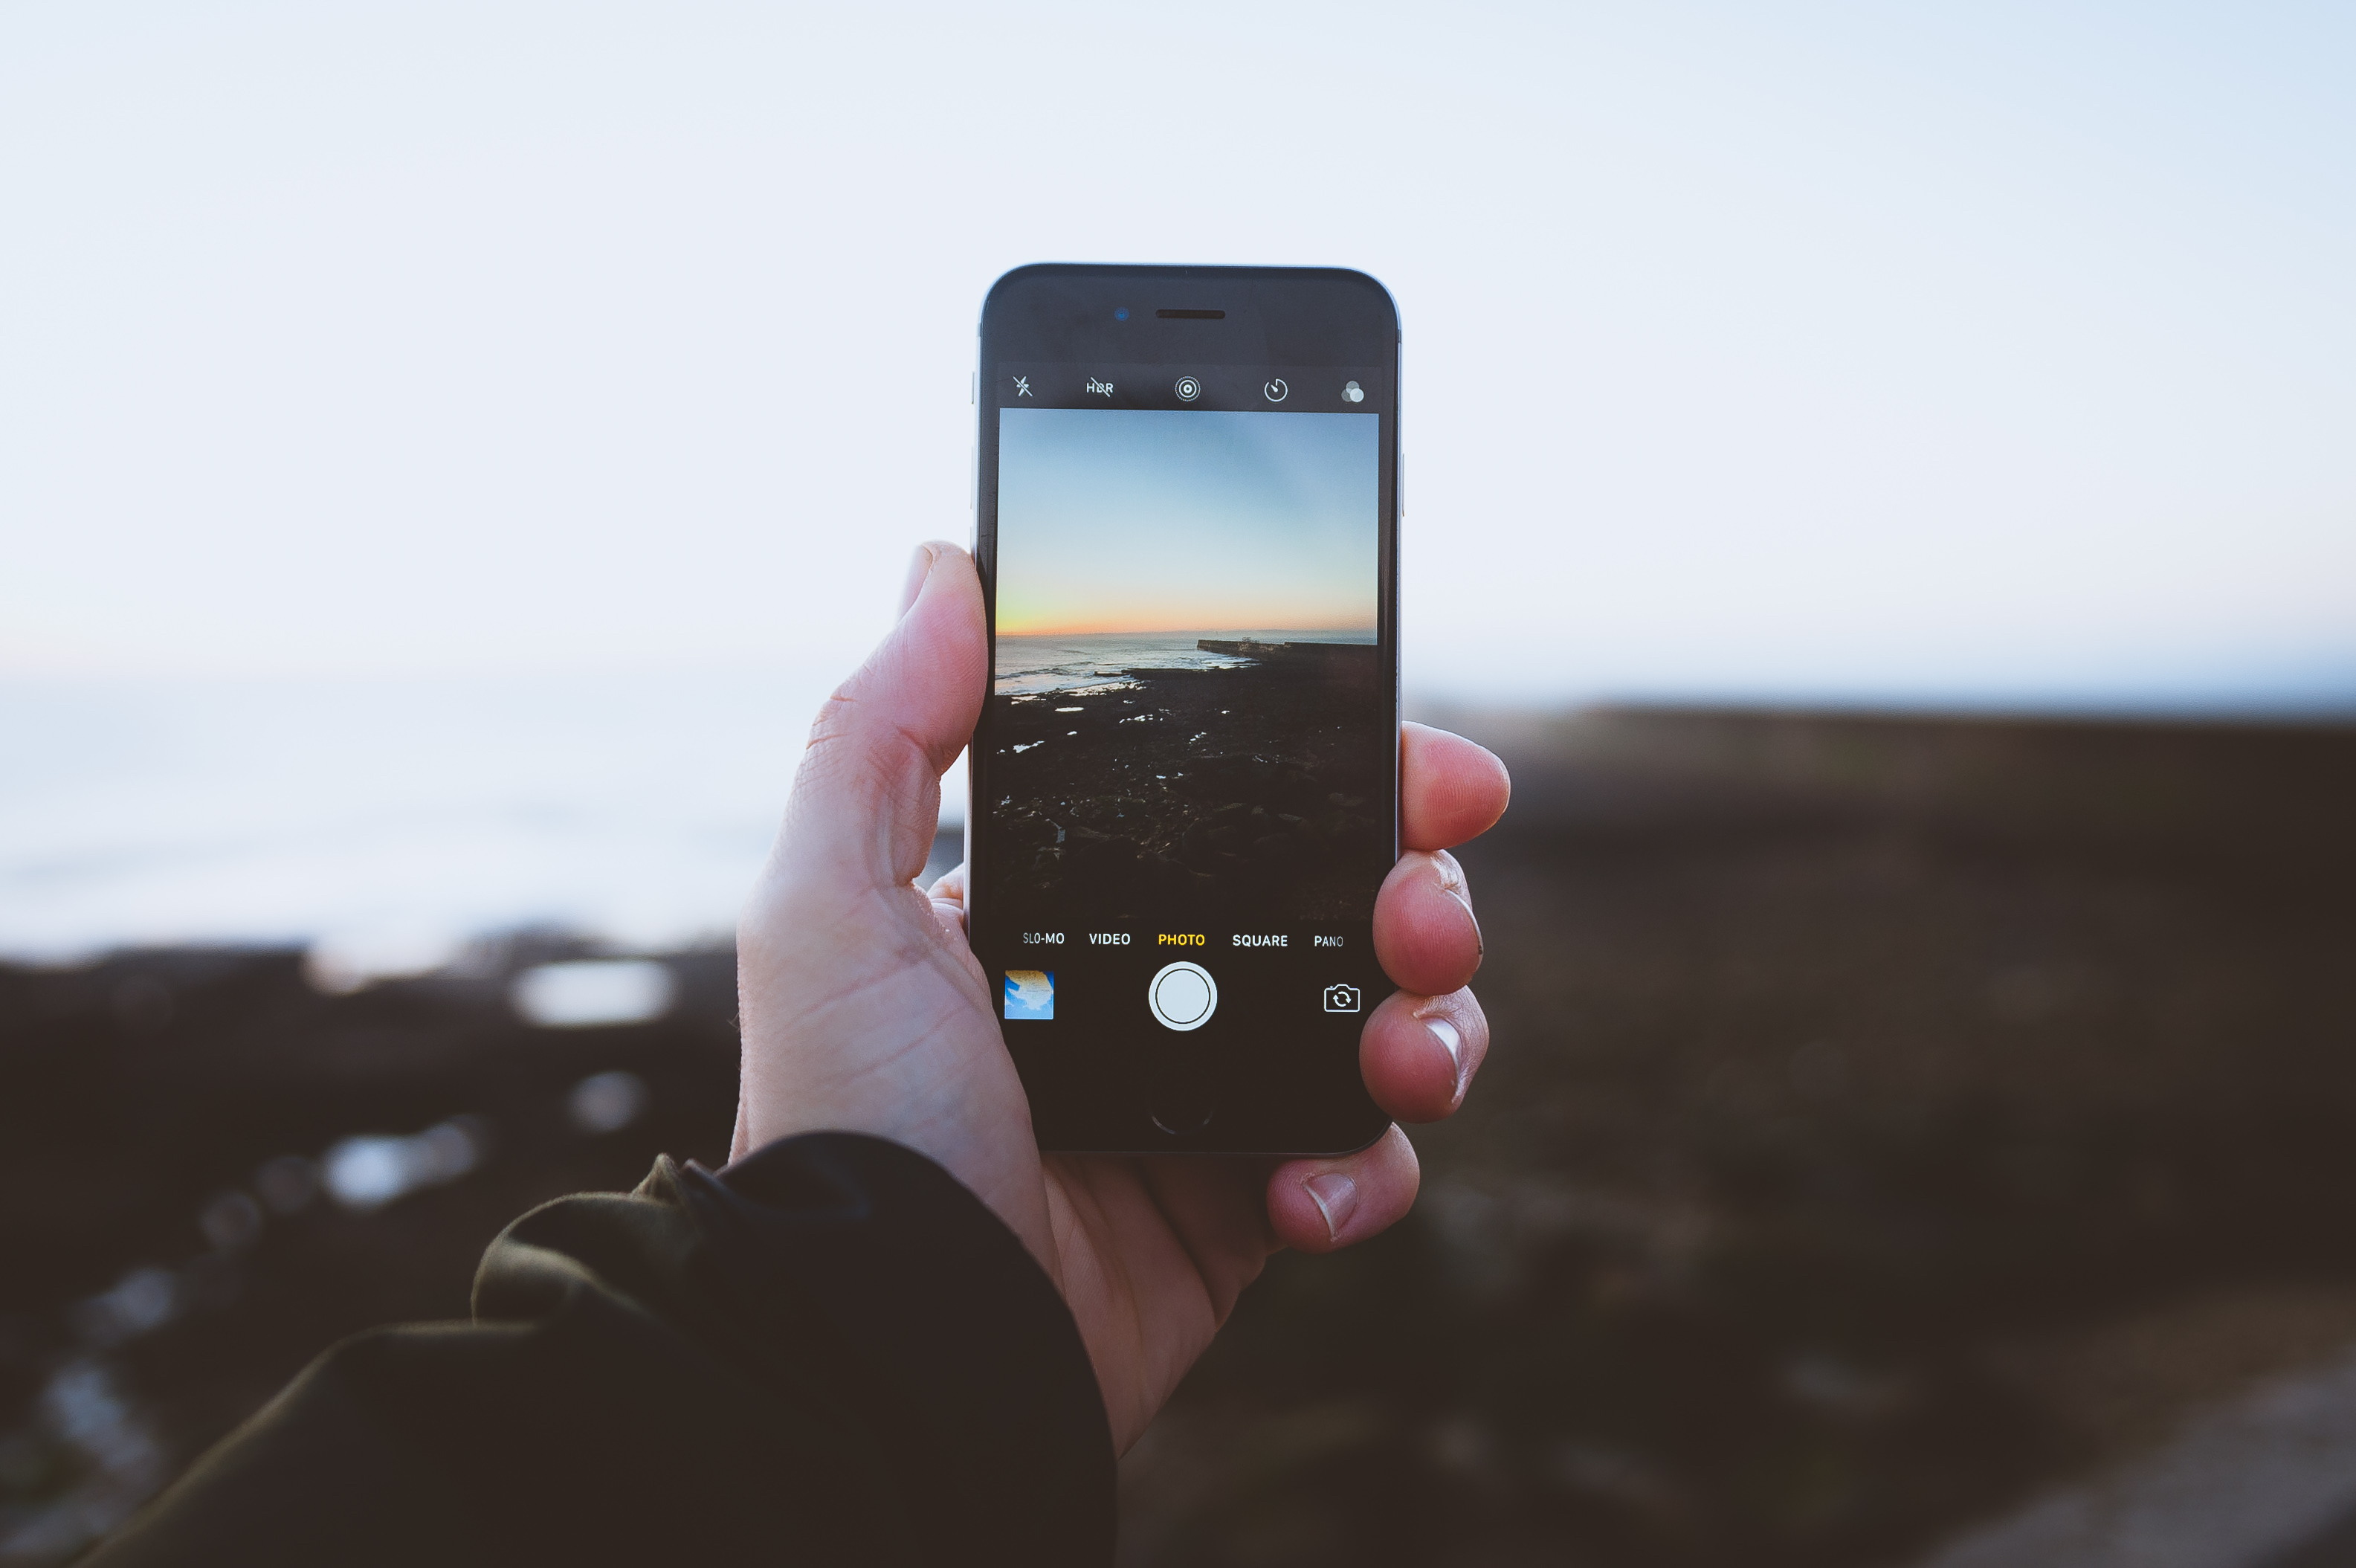
iphone, smartphone, hand, finger, telephone, gadget, black, hold, mobile phone, holding, cuff, screenshot, portable communications device, communication device